Alfred William Flux

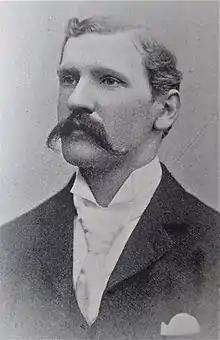
Flux

Sir Alfred William Flux, (8 April 1867 – 16 July 1942) was a British economist and statistician.